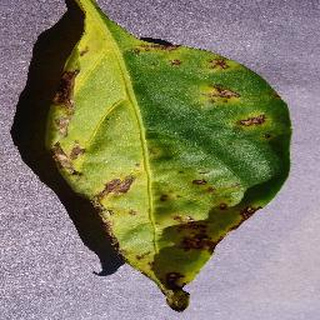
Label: bell_pepper_bacterial_spot